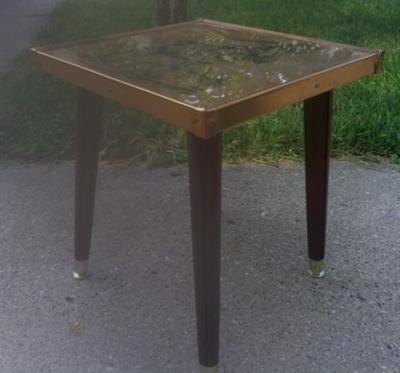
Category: table